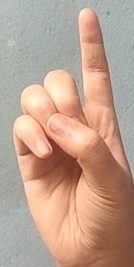
ASL sign: D